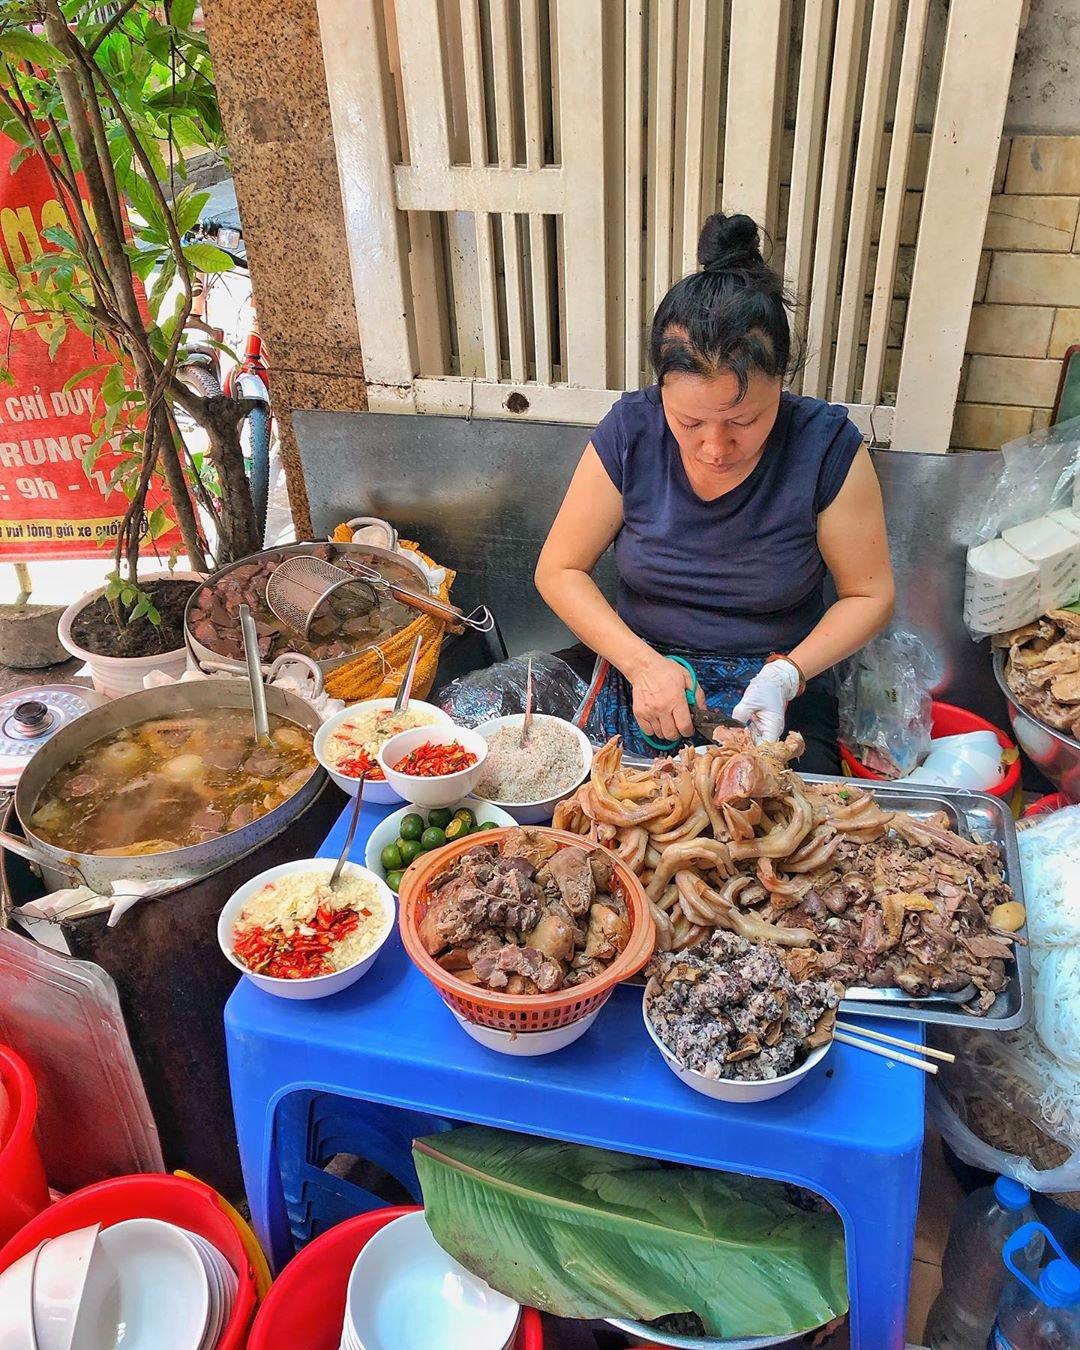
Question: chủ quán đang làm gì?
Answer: đang chuẩn bị đồ ăn bán cho khách